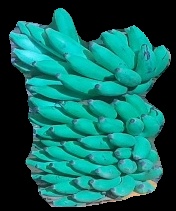
Variety: elakki-bale
Grade: grade2